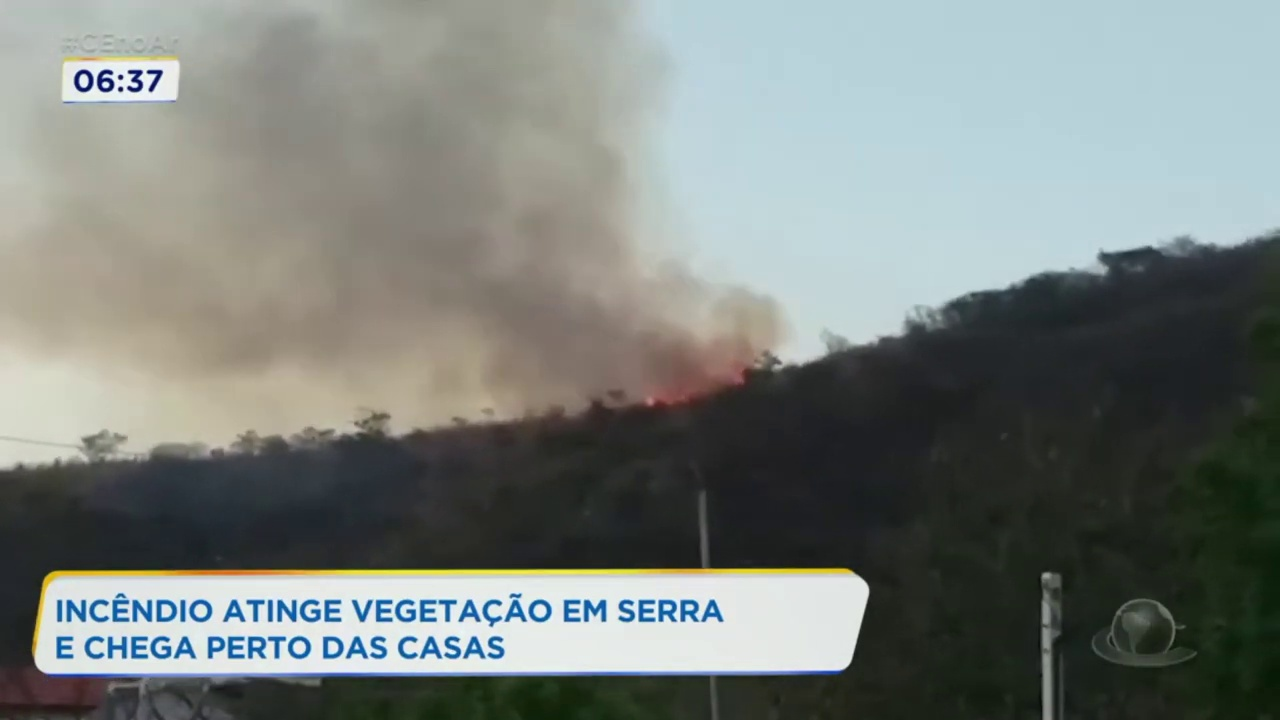
Fire: no
Smoke: yes